Chaves, Portugal

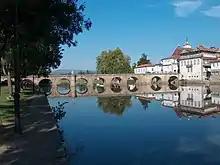
The emblematic symbol of Chaves, the historic Roman bridge of Emperor Trajan

The population of the city encompasses 17,535 residents in the parishes of Santa Cruz-Trinidade, Madalena, and Santa Maria Maior: these parishes form the urbanized population of the city of Chaves.